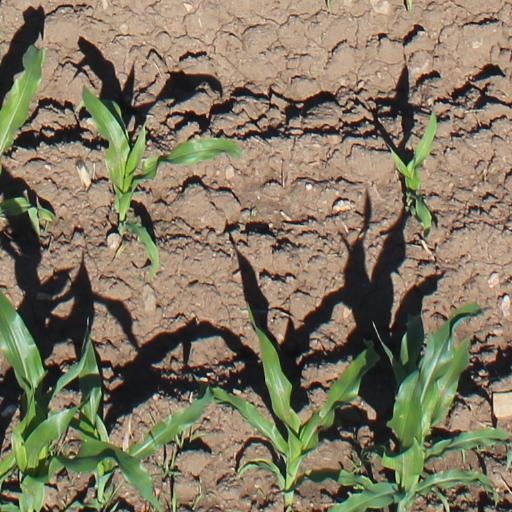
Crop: maize; corn